Challenge Roth

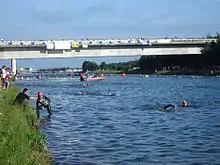
competitors preparing to start the 2005 race

Challenge Roth is a triathlon race organised by in and around Roth, Bavaria, Germany. It is held annually in July.